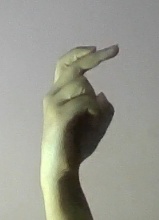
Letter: zay